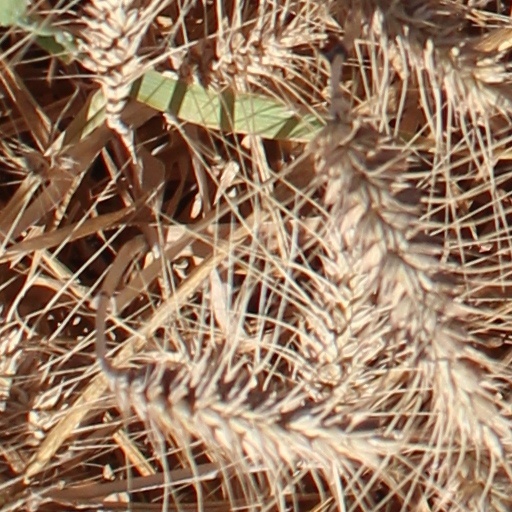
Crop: wheat